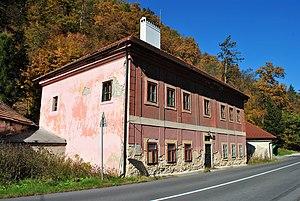
Kozelník, est un village de Slovaquie situé dans la région de Banská Bystrica.